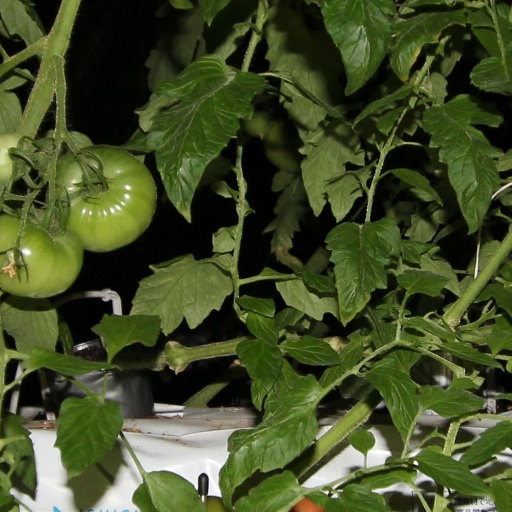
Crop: tomato